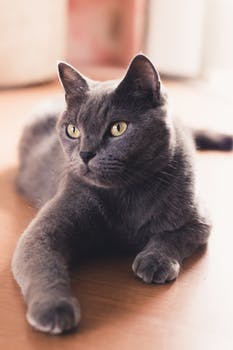
Label: No Watermark